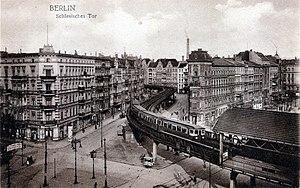
Schlesisches Tor [ˈʃleːzɪʃəs toːɐ̯] est une station surélevée du métro en zone A de Berlin, située sur une petite place entre la Skalitzer Straße et l'Oberbaumstraße qui se poursuit un peu plus loin sur l'Oberbaumbrücke. Elle est dans le quartier de Kreuzberg dans l'arrondissement de Friedrichshain-Kreuzberg.